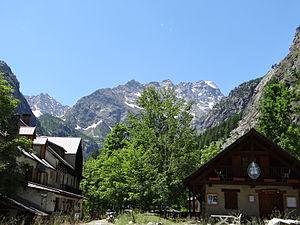
Hameau de Ailefroide (Pelvoux) - Bureau des guides et vue vers la vallée de Celse Nière
Pelvoux est une ancienne commune française située dans le département des Hautes-Alpes en région Provence-Alpes-Côte d'Azur. Elle est située dans la vallée de la Vallouise.
Vallouise-Pelvoux est, depuis le 1ᵉʳ janvier 2017, une commune nouvelle française située dans le Briançonnais, dans le département des Hautes-Alpes, en région Provence-Alpes-Côte d'Azur.
Ailefroide est un hameau de la commune française de Vallouise-Pelvoux, dans la vallée de la Vallouise, au cœur du massif des Écrins. Situé à environ 1500 mètres d'altitude, le hameau est accessible par la route du printemps à l'automne, avec des services et activités centrés sur l'escalade et l'alpinisme.